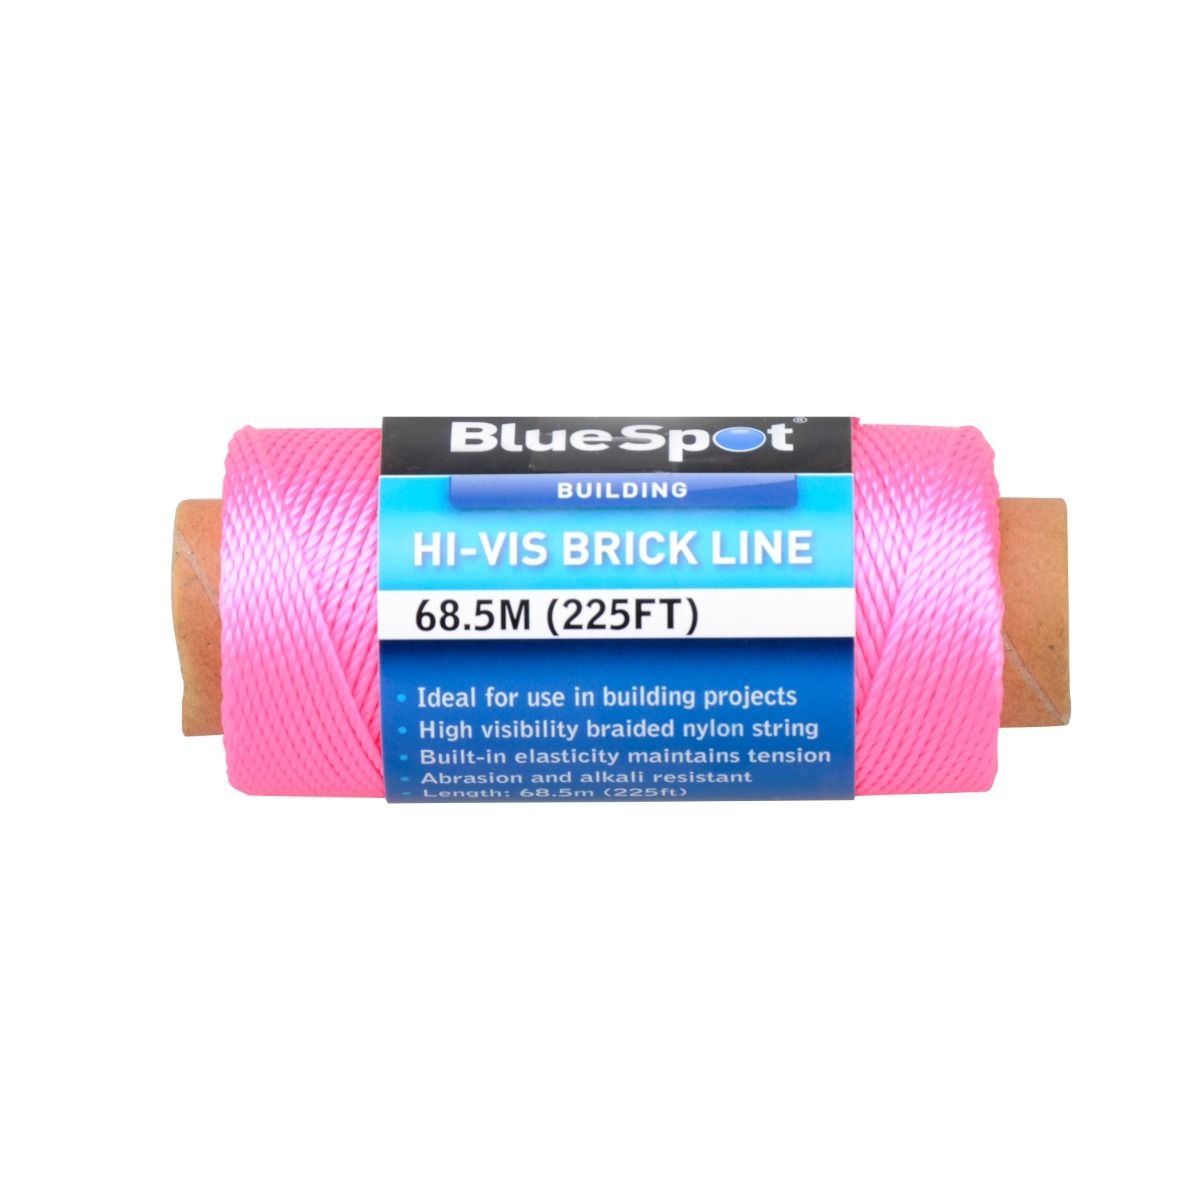
Blue Spot 68.5m (225ft) Hi-Vis Brick Line
68.5m (225ft) Hi-Vis Brick Line is ideal for use in building projects. High visibility braided nylon string. Built-in elasticity maintains tension. Abrasion and alkali resistant., Ideal for use in building projects High visibility braided nylon string Built-in elasticity maintains tension Abrasion and alkali resistant Length: 68.5m (225ft) ,
Brand: Blue Spot
Category: Hardware > Tools > Masonry Tools > Construction Lines